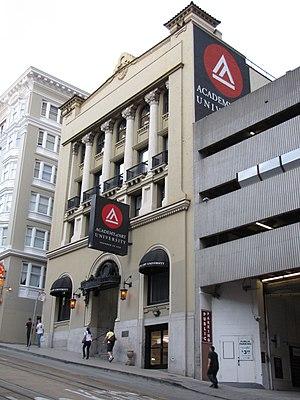
L’Academy of Art University, est une université appartenant au Stephens Institute, fondée à San Francisco en Californie en 1929 par le peintre Richard S. Stephens.